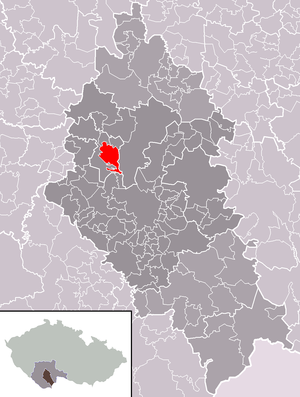
Zliv est une ville du district de České Budějovice, dans la région de Bohême-du-Sud, en République tchèque. Sa population s'élevait à 3 562 habitants en 2020.